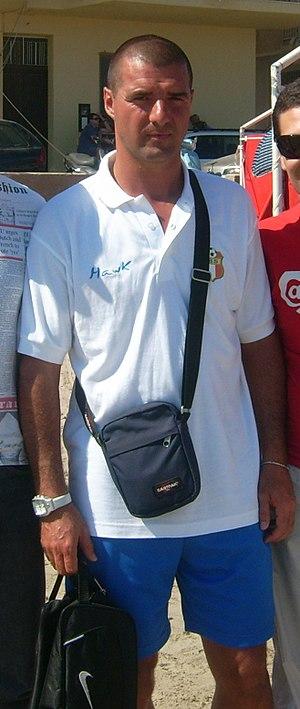
Filippo Maniero est un footballeur italien.